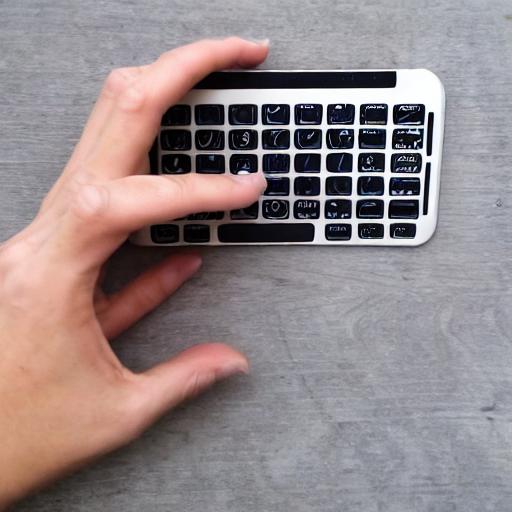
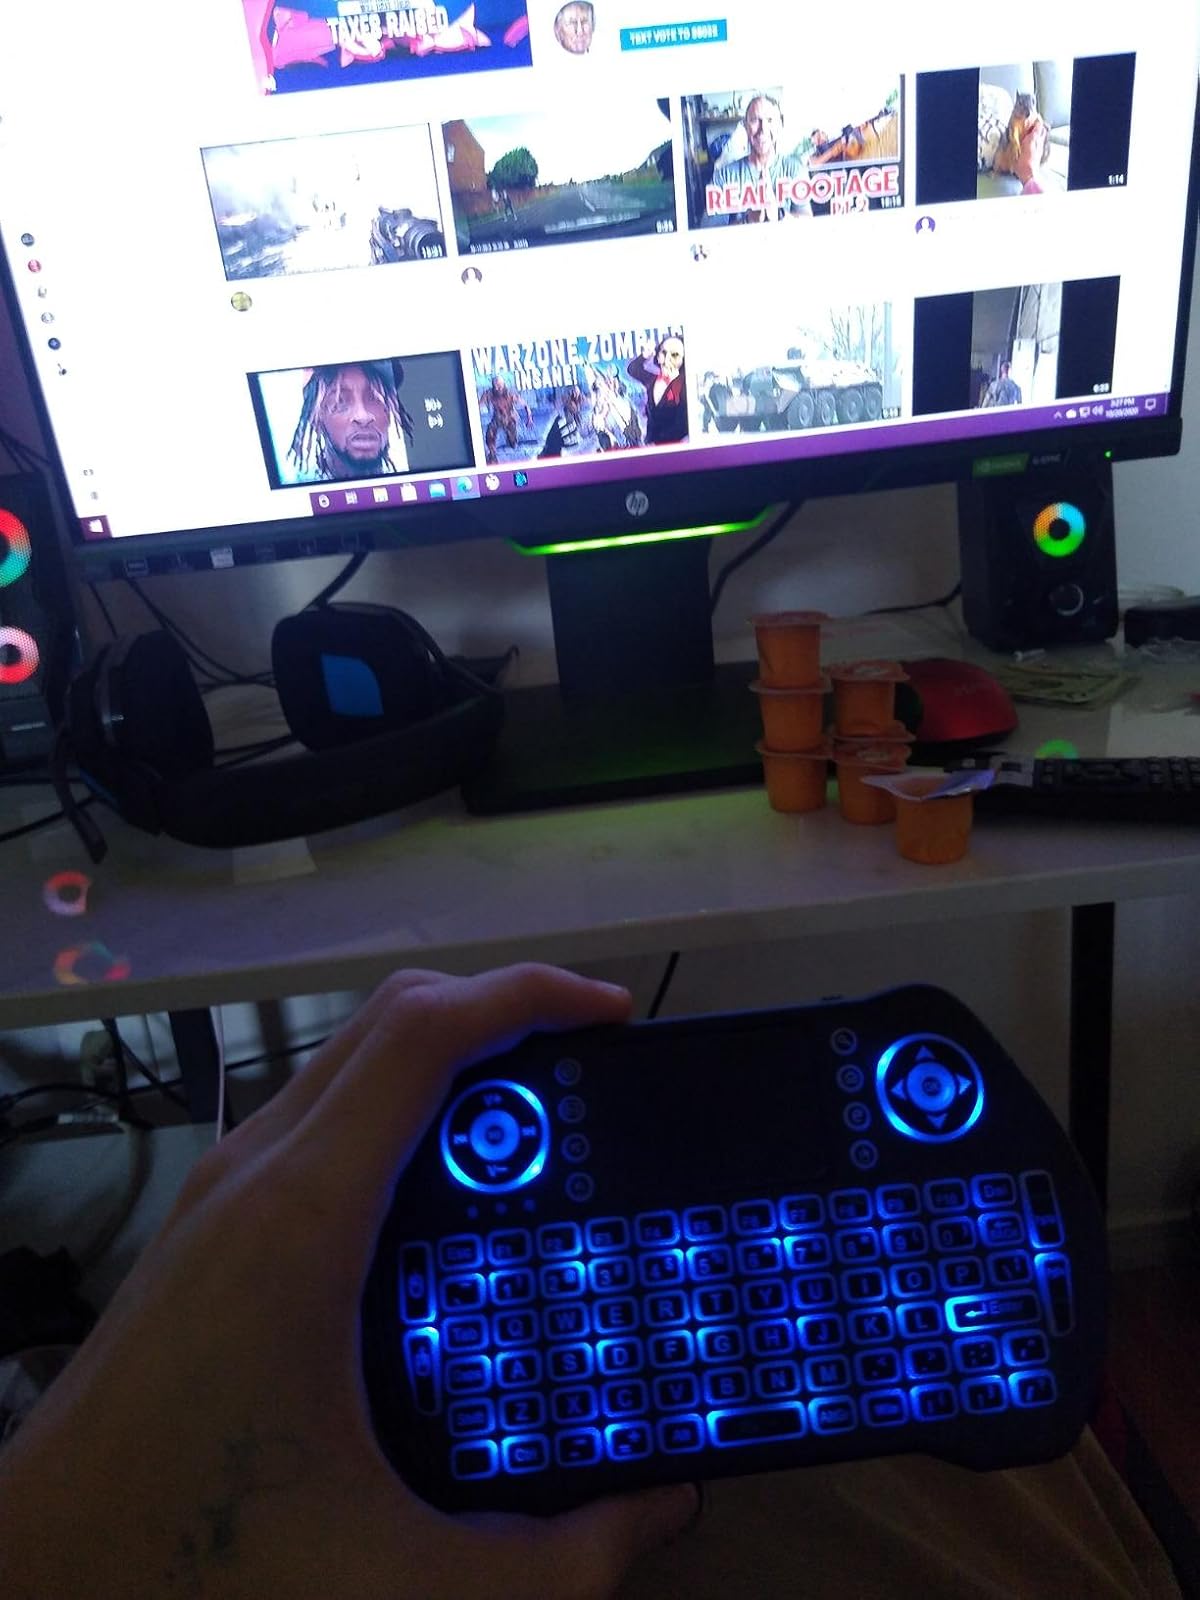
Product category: keyboard
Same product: no